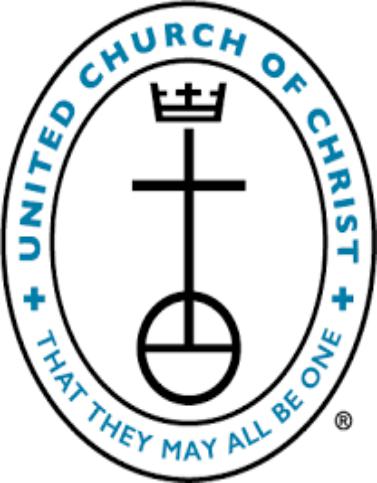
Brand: A T CROSS
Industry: Others